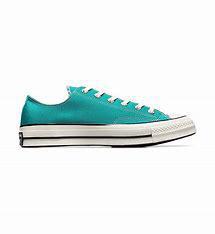
Brand: Converse
Model: Chuck Taylor All Star 70 Ox